Homi J. Bhabha

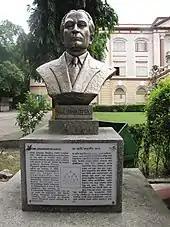

Bhabha is considered the "father of the Indian nuclear programme" and one of the most prominent scientists in the country's history. After his death, the Atomic Energy Establishment at Mumbai was renamed the Bhabha Atomic Research Centre in his honour. In 1967, TIFR showcased an exhibition of Bhabha's life at the Royal Society, which was later moved to TIFR's auditorium foyer. The auditorium was named the Homi Bhabha Auditorium in the late scientist's honour and inaugurated by Prime Minister Indira Gandhi on 9 November 1968.